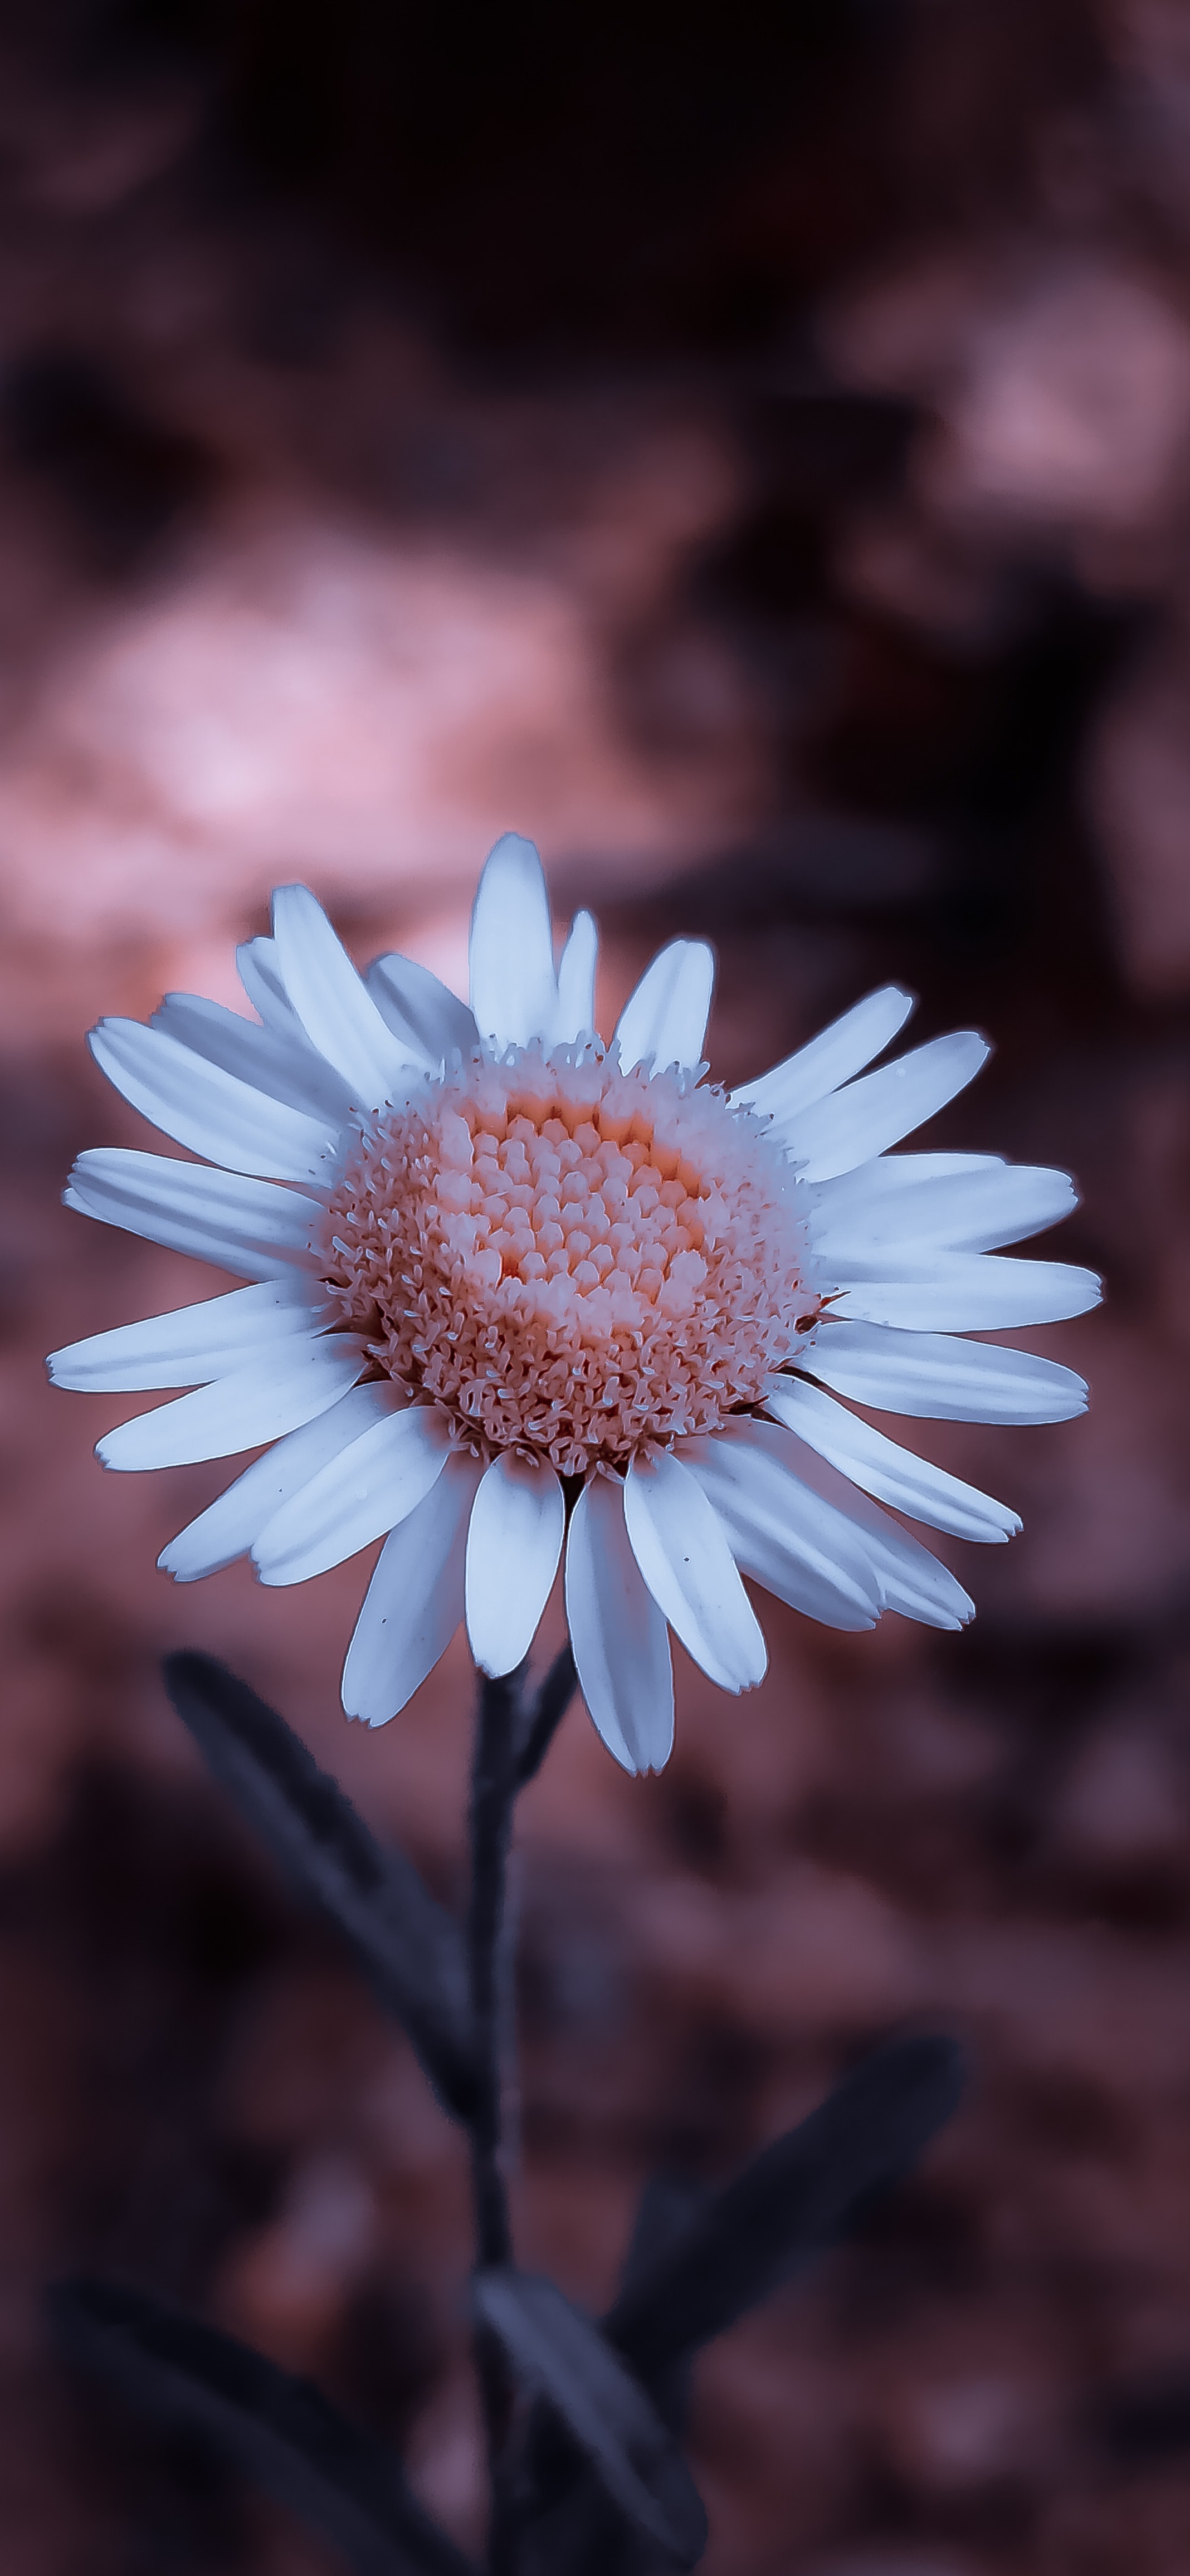
natural, flower, plant, water, petal, flash photography, herbaceous plant, sky, blossom, flowering plant, natural landscape, moisture, annual plant, daisy family, pollen, Forb, Pedicel, macro photography, grass, drop, wildflower, plant stem, peach, dew, still life photography, frost, landscape, perennial plant, asterales, shrub, still life, monochrome photography, rose family